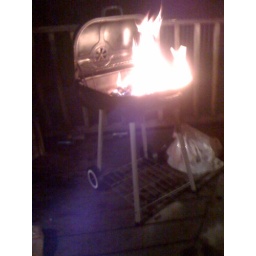
My boys house in hollywood!